Woman's Club of Upper Montclair

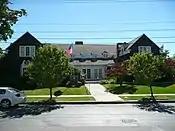
Clubhouse

The Woman's Club of Upper Montclair is a women's club started in 1900 in the Upper Montclair section of the township of Montclair in Essex County, New Jersey, United States. The clubhouse, located at 200 Cooper Avenue, was added to the National Register of Historic Places on September 4, 2012, for its significance in social history from 1924 to 1940. It was listed as part of the Clubhouses of New Jersey Women's Clubs Multiple Property Submission (MPS).